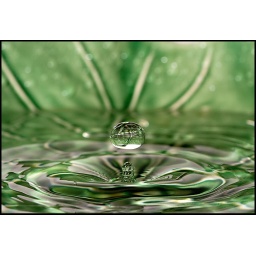
Trying off camera flash. 1) 430 EX II off camera left shooting in to white paper behind bowl.